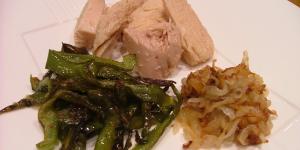
bonito encebollado cocinado